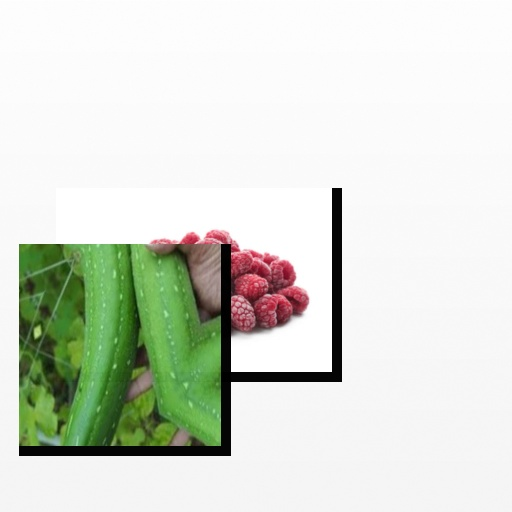
Food items: raspberry, sponge_gourd